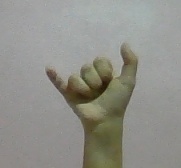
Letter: ya